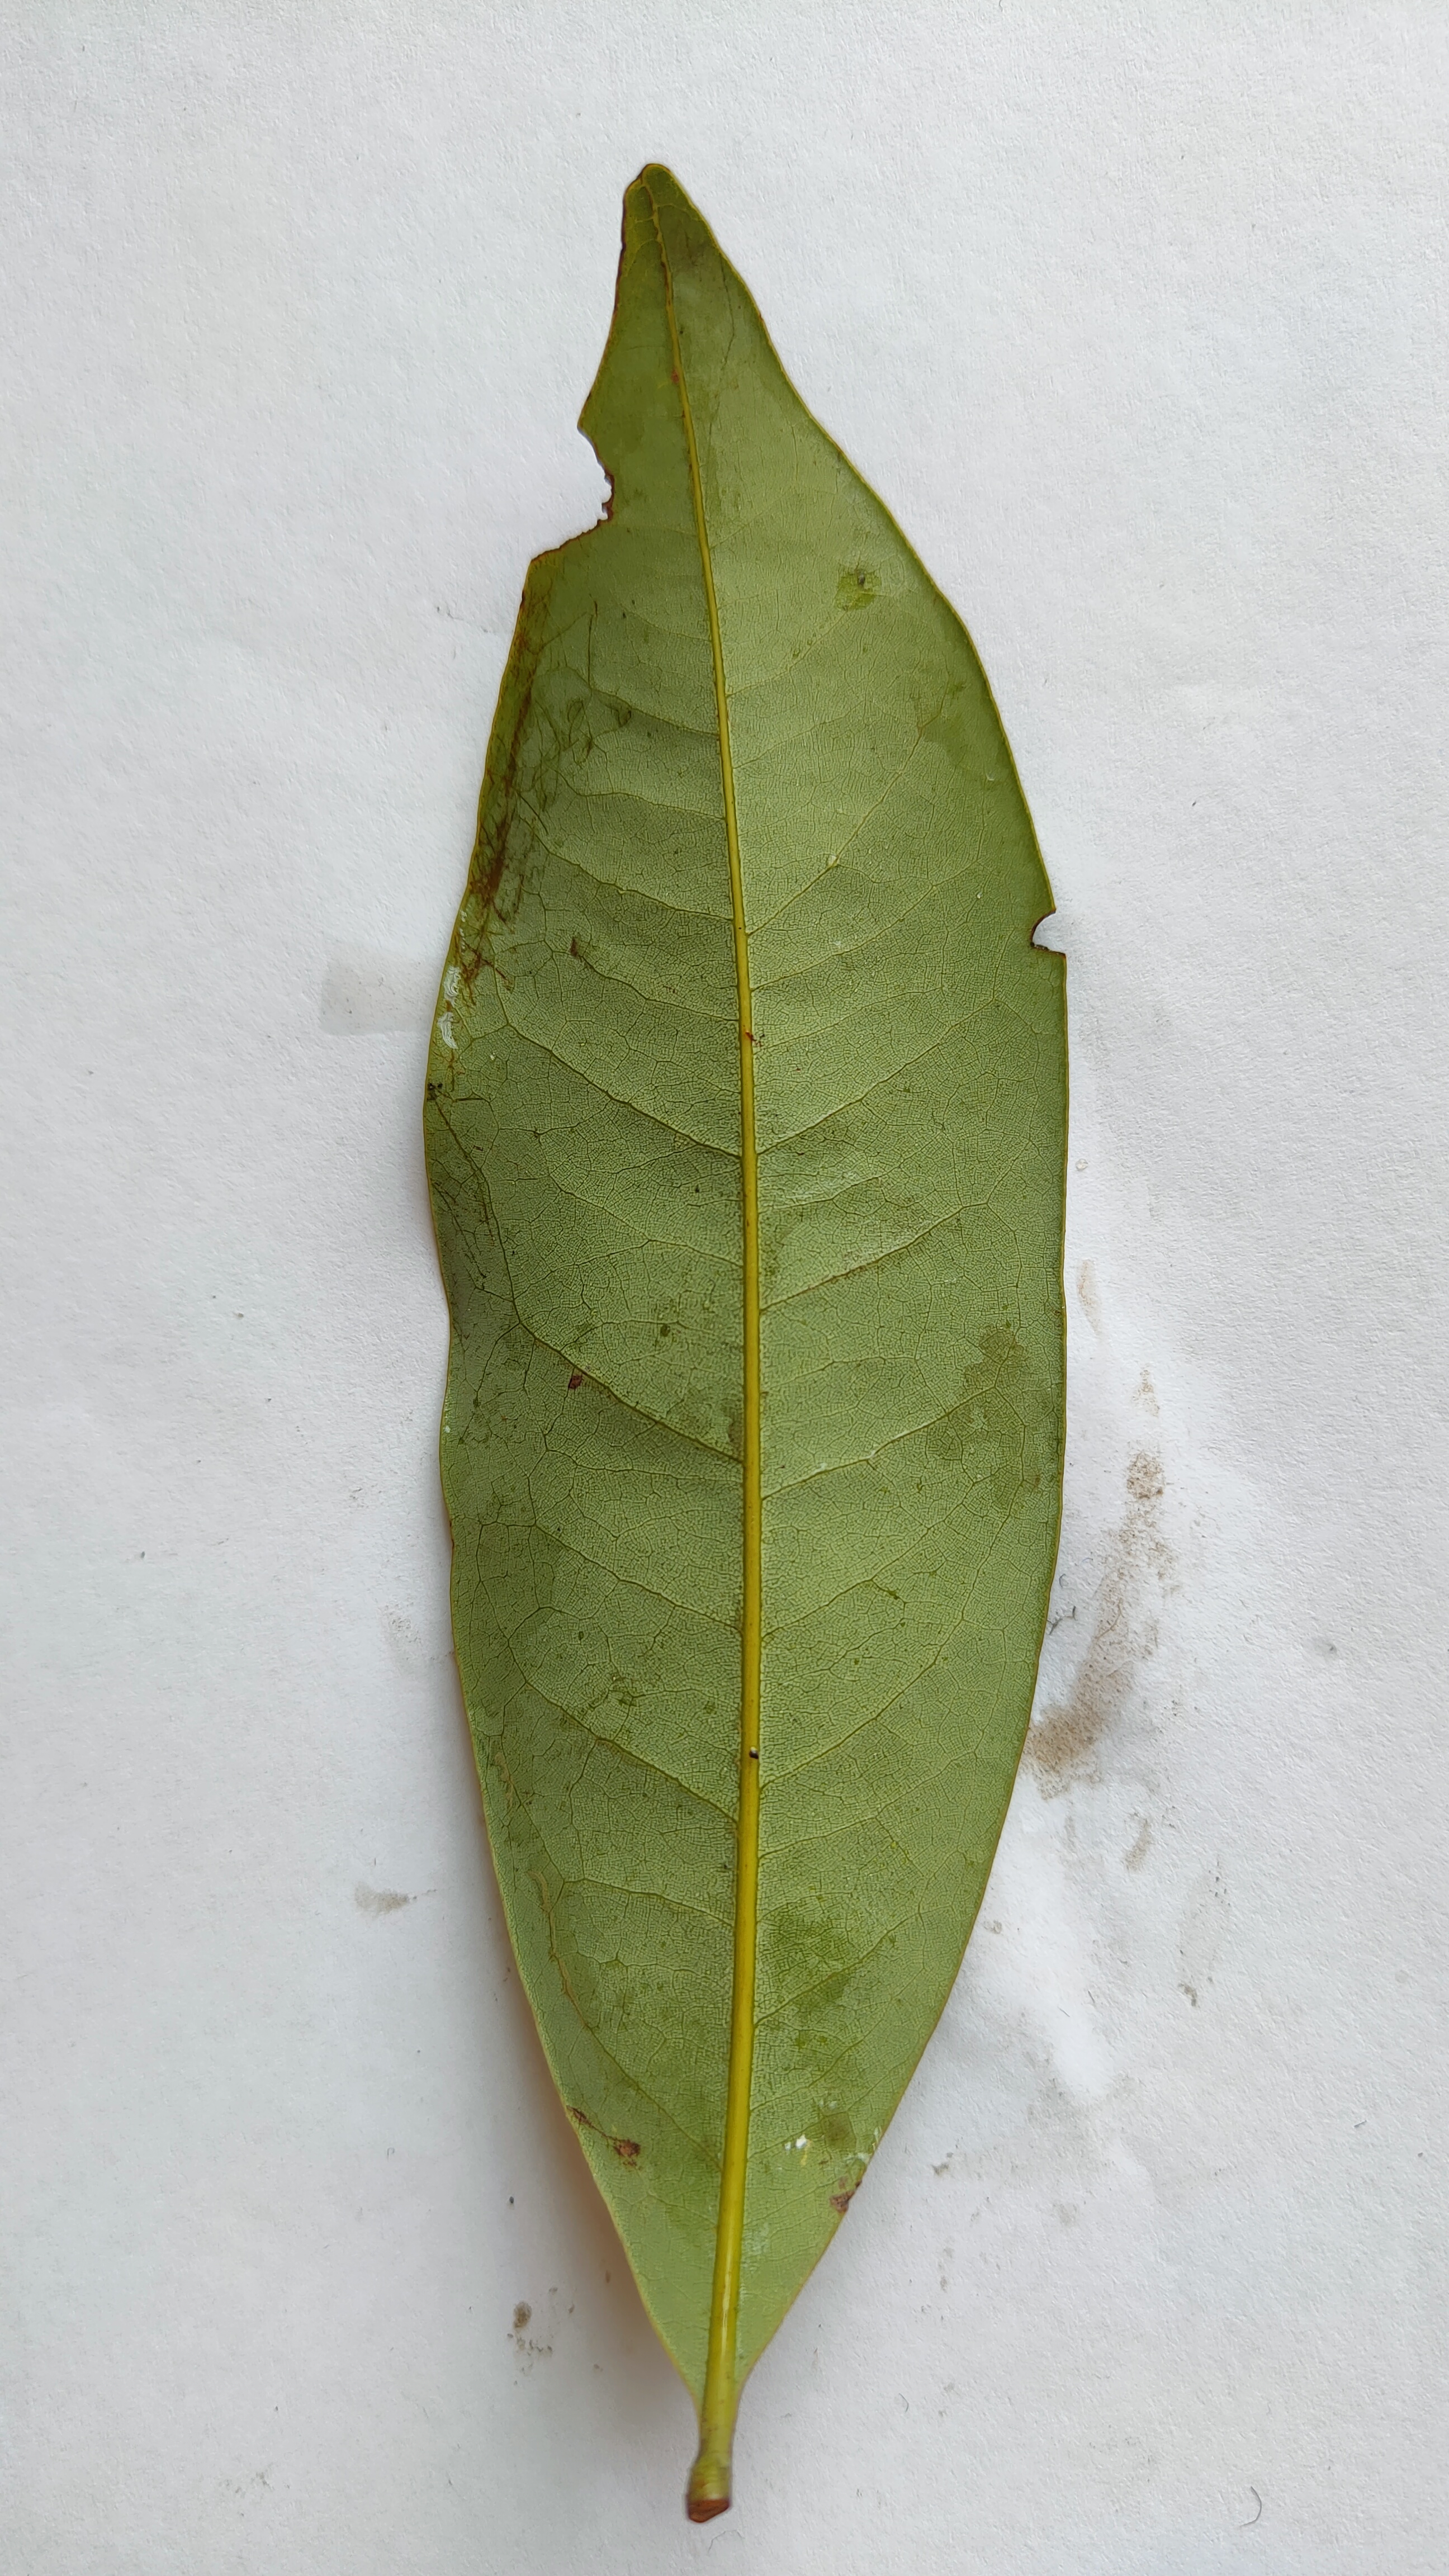
Leaf variety: Lychee